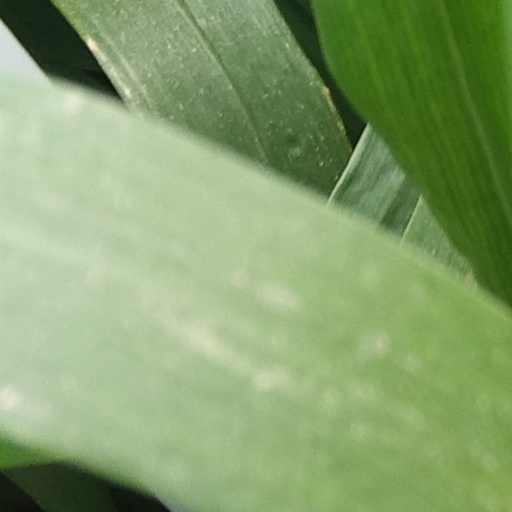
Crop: wheat